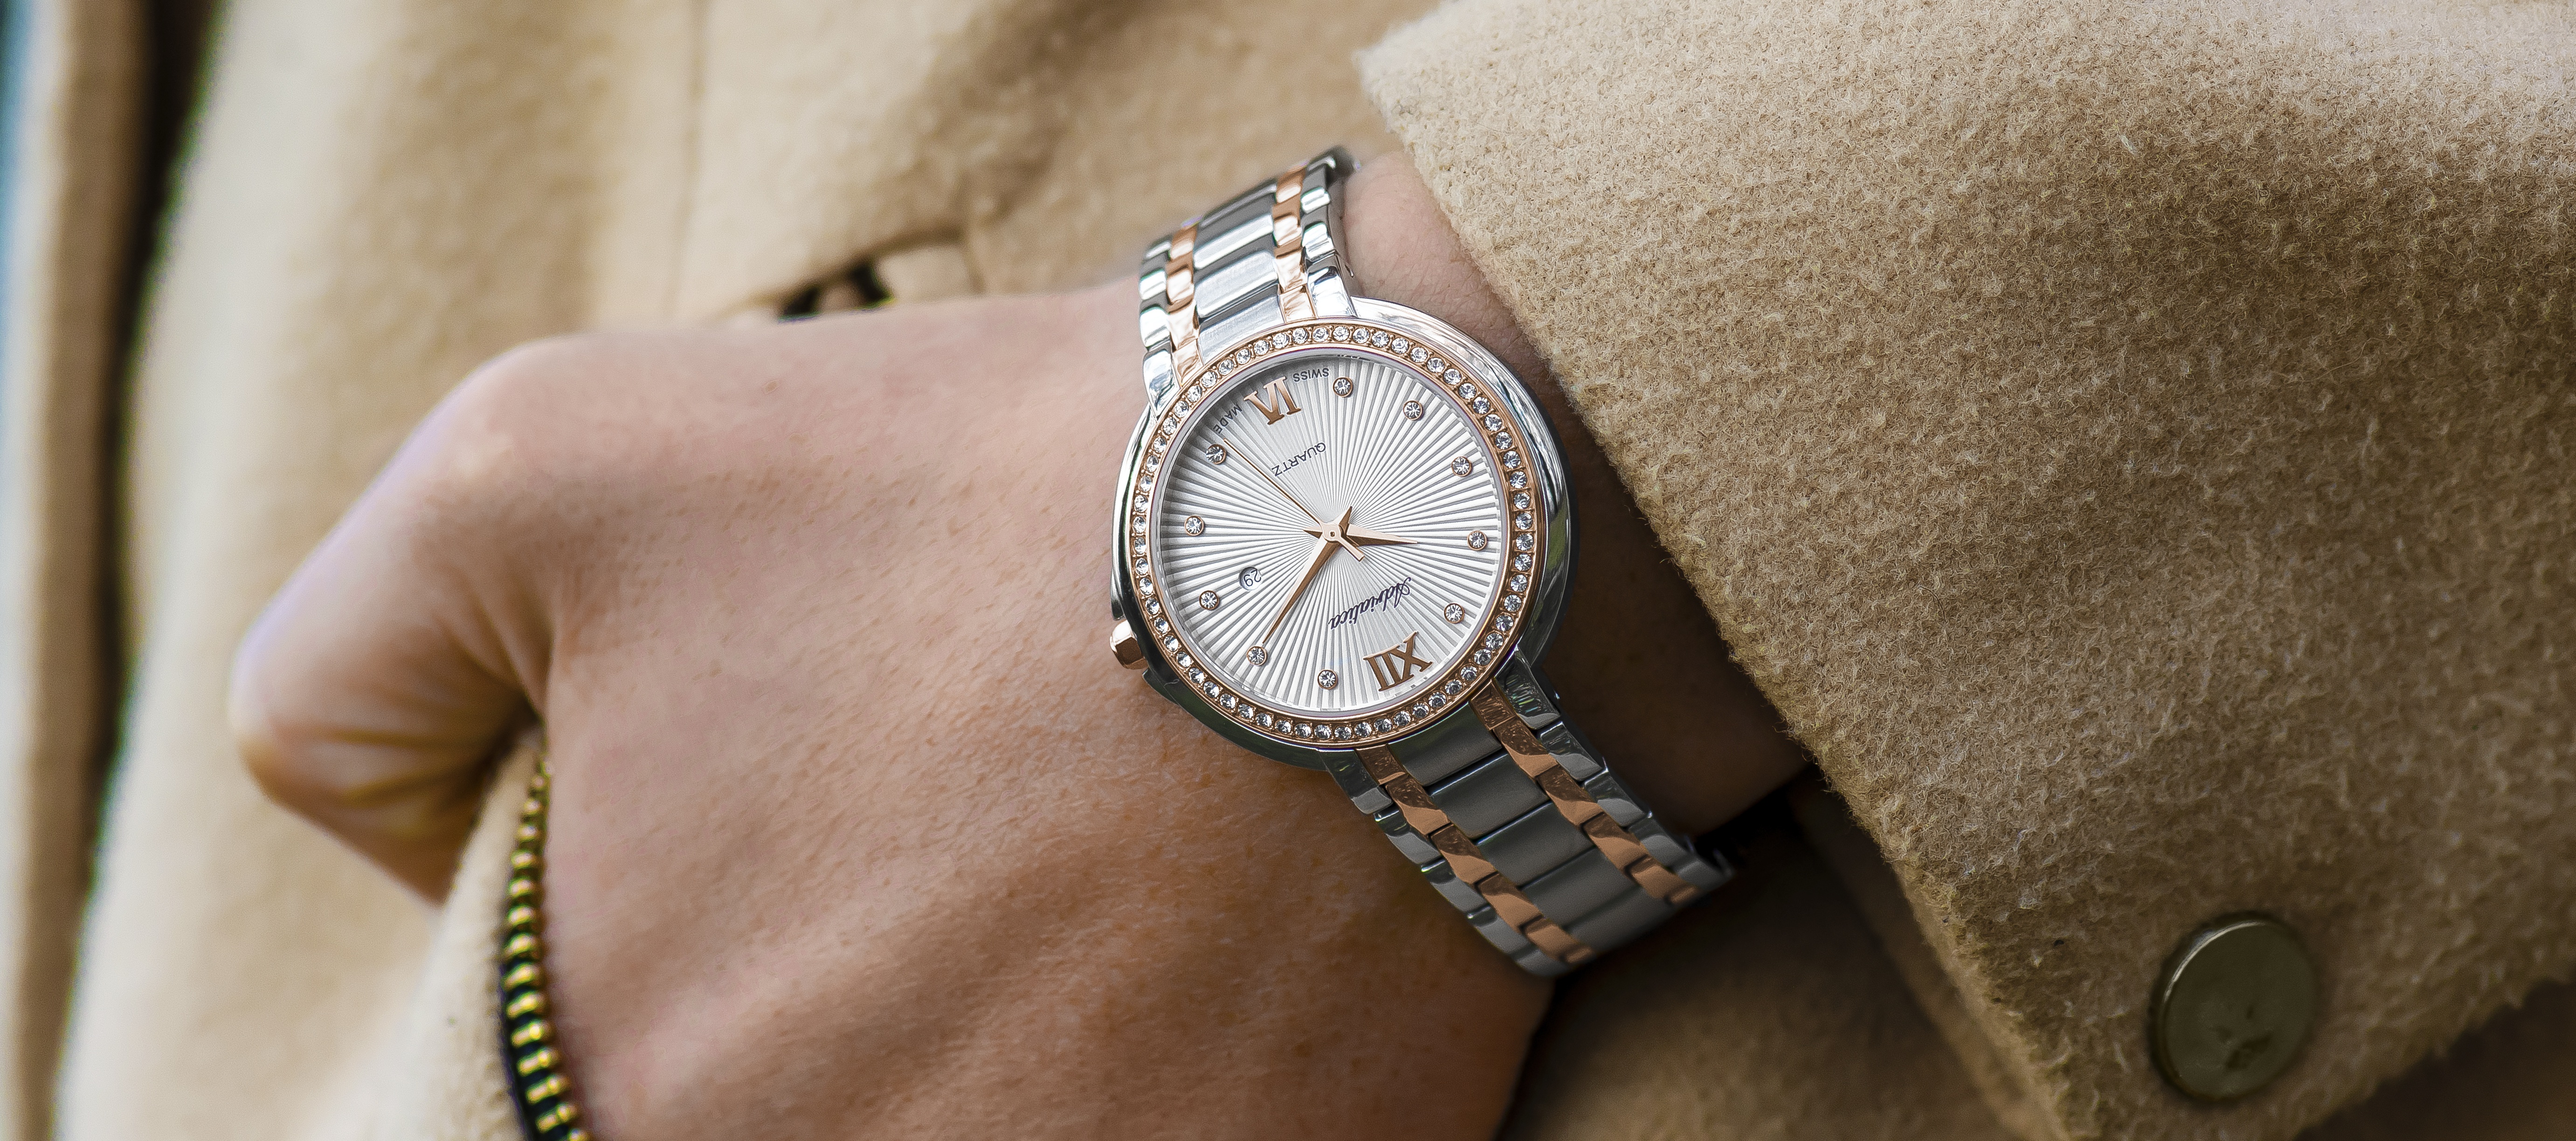
watch, hand, woman, leather, fashion, bracelet, brand, jewellery, luxury, wristwatch, elegant, rich, strap, fashion accessory, Adriatica